Bastille Day military parade

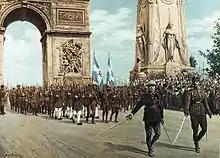
Greek soldiers at the World War I victory parade on 14 July 1919. The temporary catafalque erected at the time is visible to the right of the Arc de Triomphe.

On the occasion of 14 July 1919 parade in Paris, detachments from all of France's World War I allies took part in the parade, together with colonial and North African units from France's overseas empire. The latter, most notably squadrons of Algerian Spahis mounted on Arab horses and in traditional full dress uniform, continued to participate in the annual parade until the end of the Algerian War in 1962.